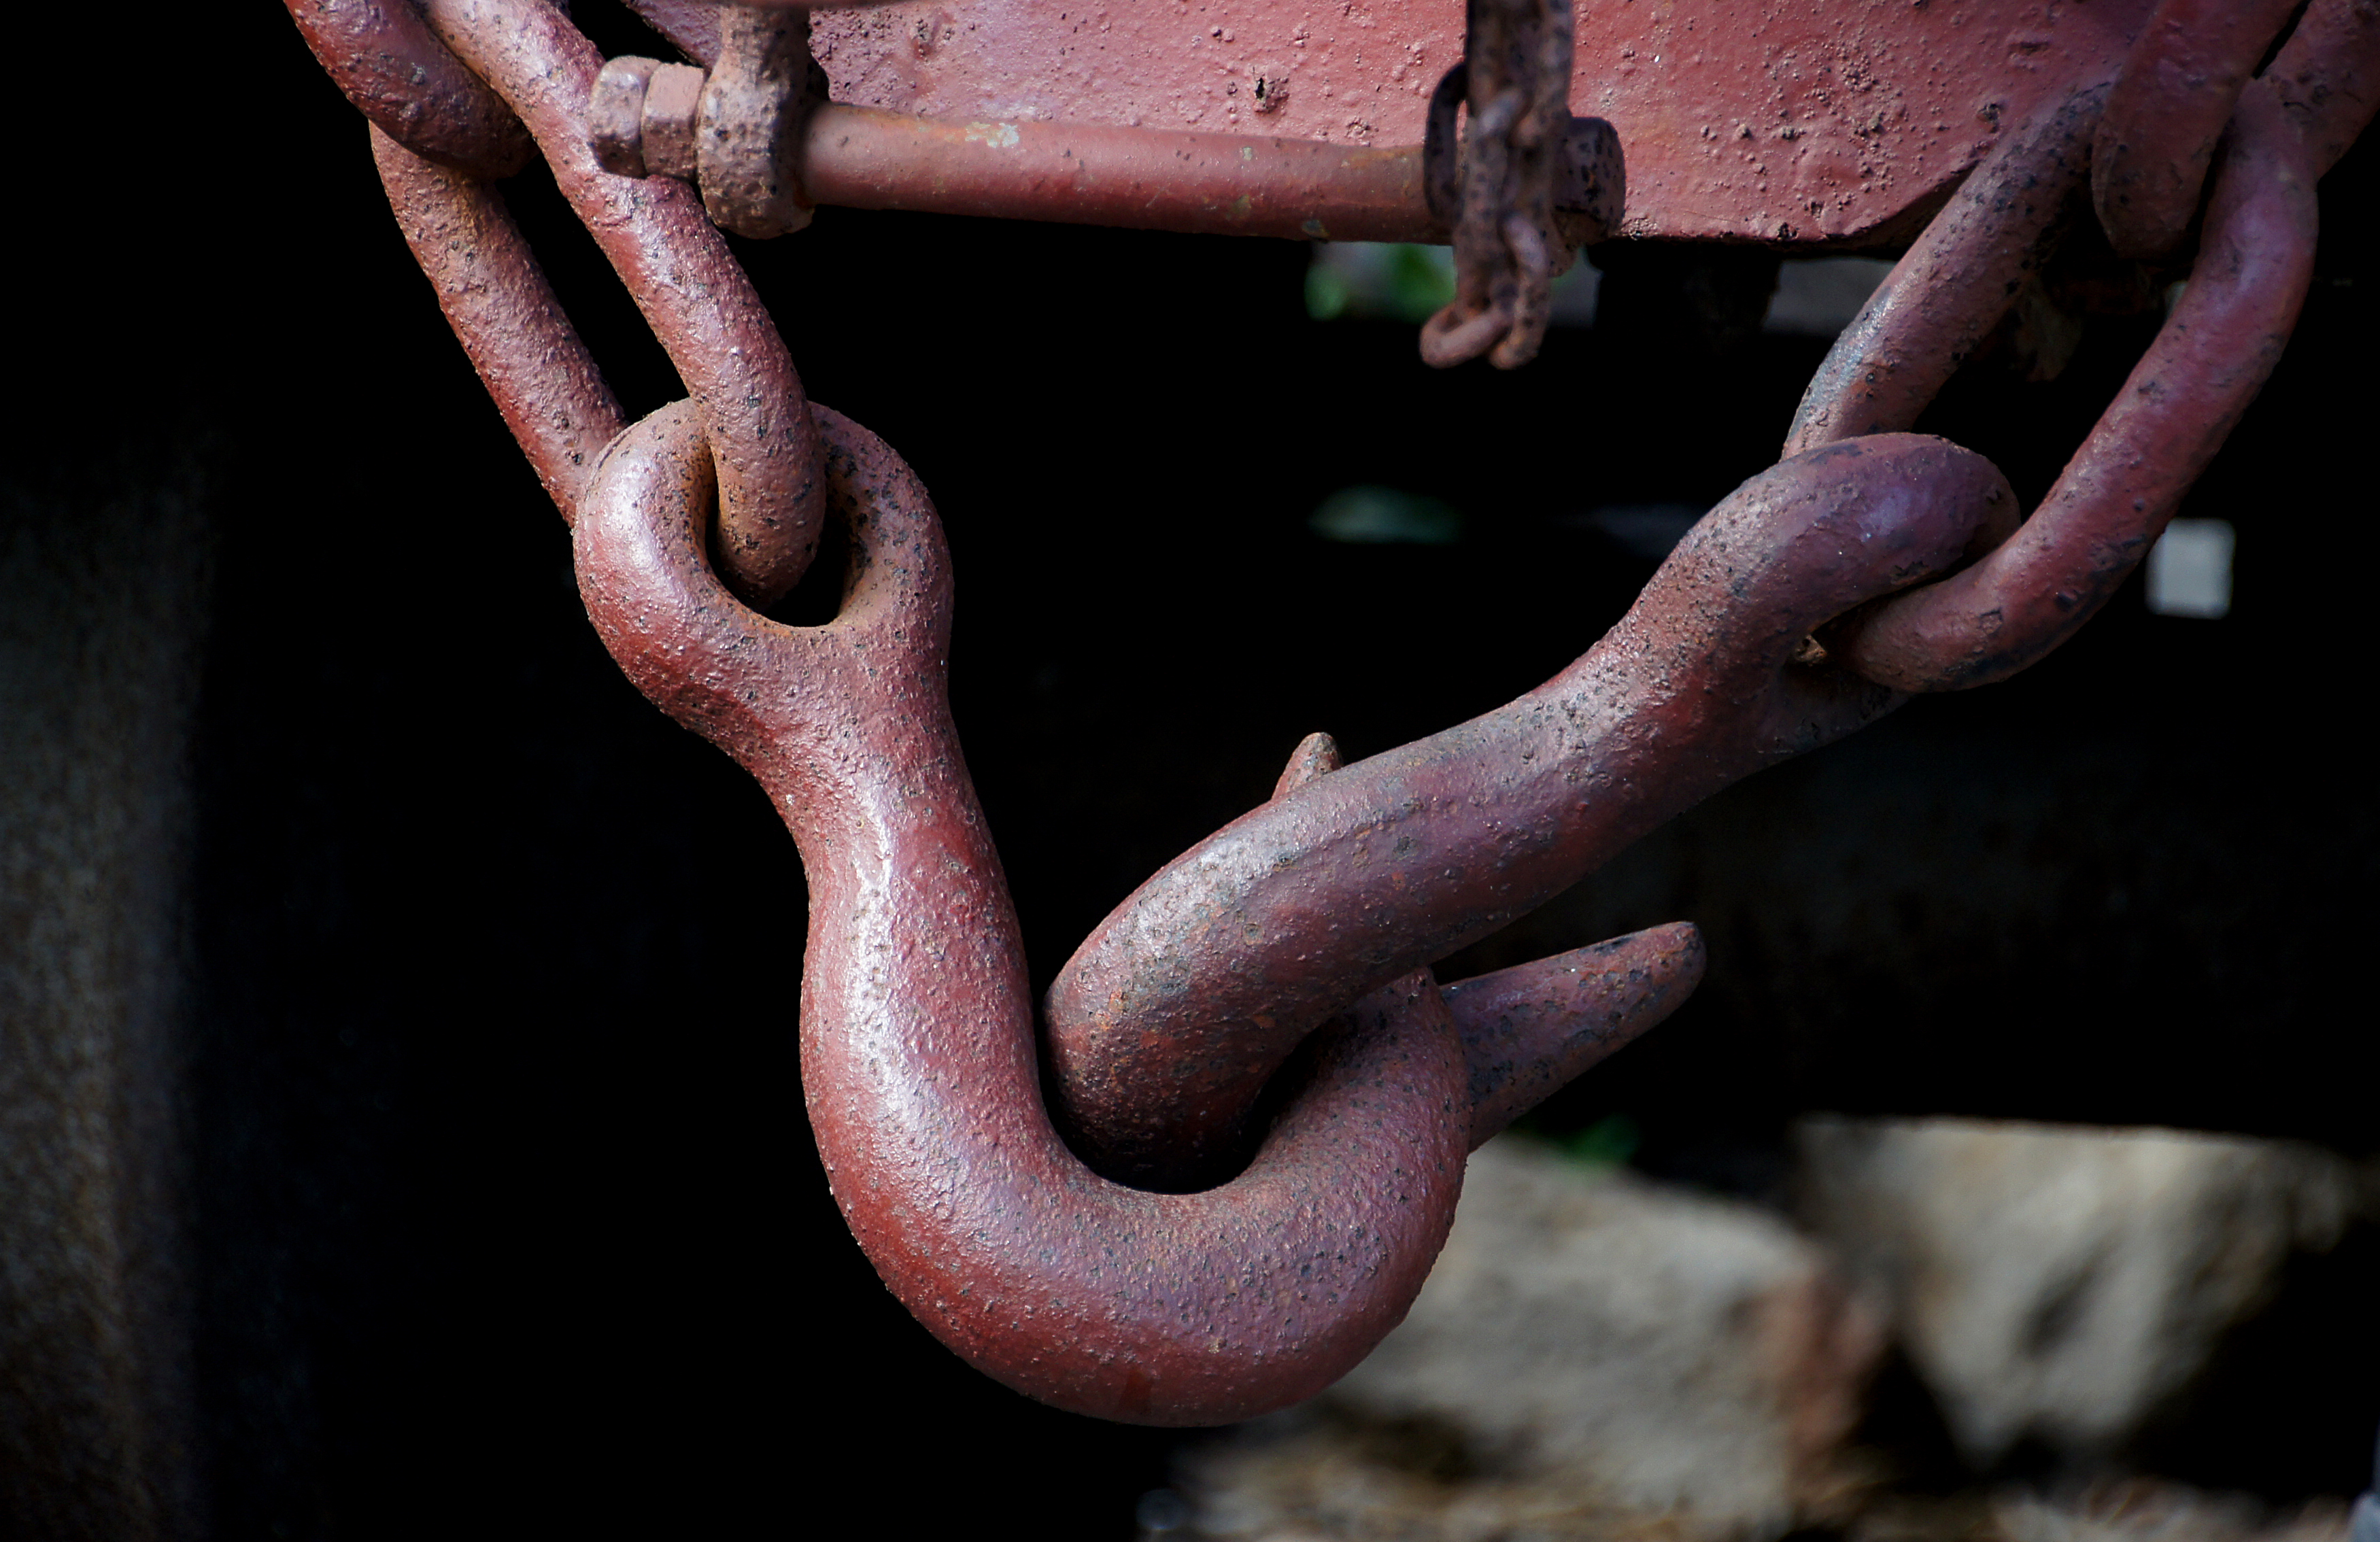
hand, chain, steel, close up, publicdomain, iron, railways, links, serpent